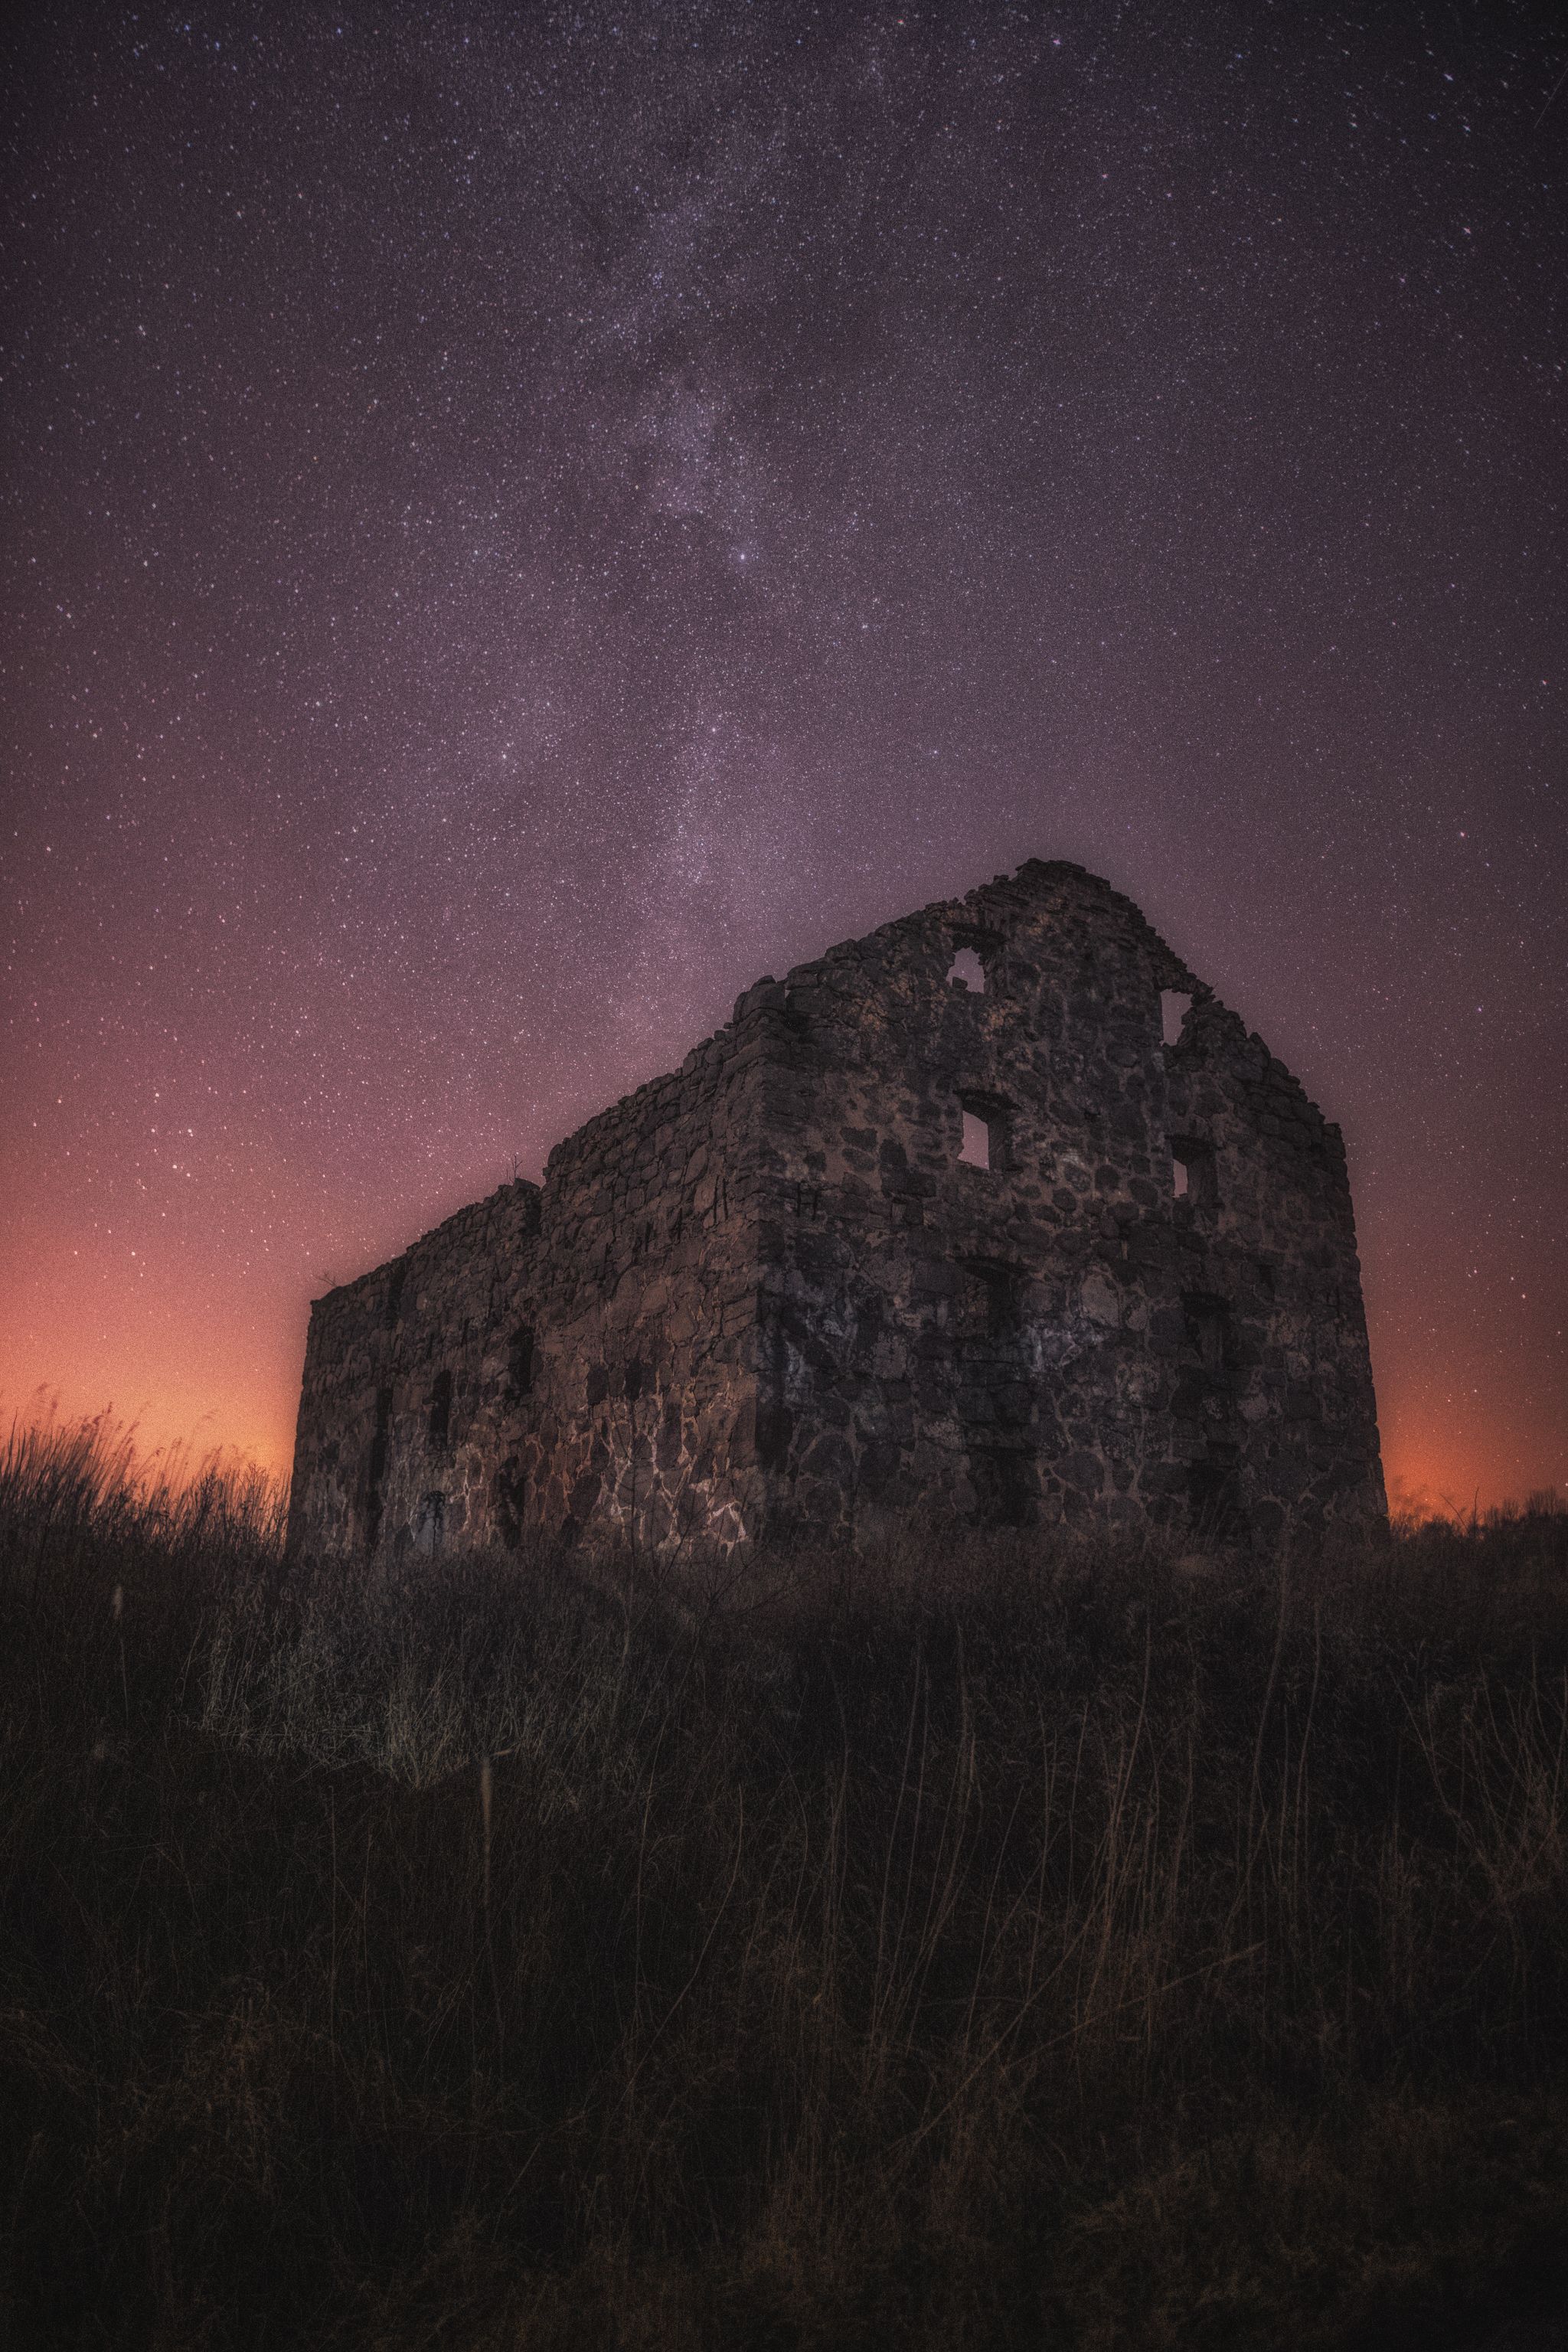
A fortress under a starry night
A picture of an ancient fortress standing in a vast field of tall grass, beneath a starry sky. The scene feels peaceful and serene.
A low-angle shot of a fortress, centered in the frame, surrounded by a starry sky and tall, flowing grass. The sky’s colors transition softly from pale purple to bright orange, dominating most of the scene. The perspective from this angle gives the fortress a majestic and imposing appearance, making the entire scene look dreamy and calm.
Labels: Architecture, Building, Bunker, Nature, Night, Outdoors, Sky, Shelter, Starry Sky, Castle, Fortress, Rock, Astronomy, Nebula, Outer Space, Countryside, Hut, Rural, Wall, Ruins, Grass
Camera: NIKON CORPORATION NIKON D850
Lens: 20.0 mm f/1.4, (121) 20mm
Aperture: F2.2
Exposure: 10 sec
ISO: 1600
Focal length: 20.0 mm